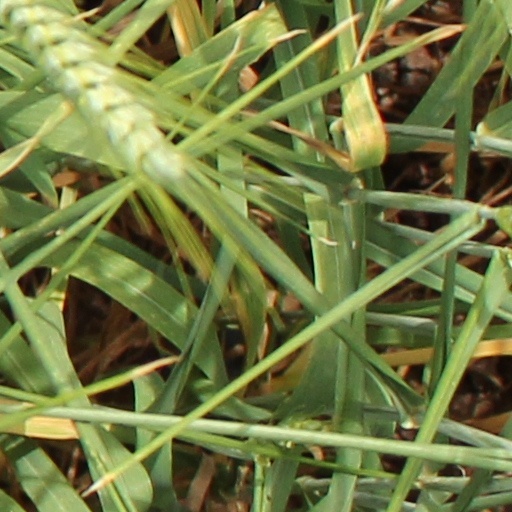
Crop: wheat